Richard III Experience at Monk Bar

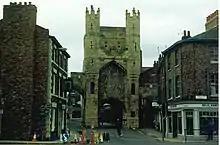
Monk Bar

The Richard III Experience at Monk Bar (formerly known as the "Richard III Museum") was located in Monk Bar, the tallest of the four gatehouses in the historical city walls of York, England. It described the life of Richard III, the last king of the Plantagenet dynasty.